Solar Cities in Australia

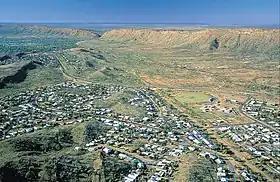
Alice Springs, located around the Simpson Desert, is one of the five nominated regions in Australia to become a solar city.

Solar Cities is an demonstration programme designed to promote solar power, smart meters, energy conservation and new approaches to electricity pricing to provide a sustainable energy future in urban locations throughout Australia. Adelaide, Alice Springs, Blacktown, Central Victoria and Townsville were nominated to be the first Solar Cities of Australia, in the 2007 election campaign the Labor government committed to expanding the programme to include Coburg and Perth. Solar Cities is a program that aims to show how technology, behavior change, and new approaches to energy pricing can combine to provide a sustainable energy future in urban locations throughout Australia" (Alice Solar City Energy Champions 2008, p. 2).